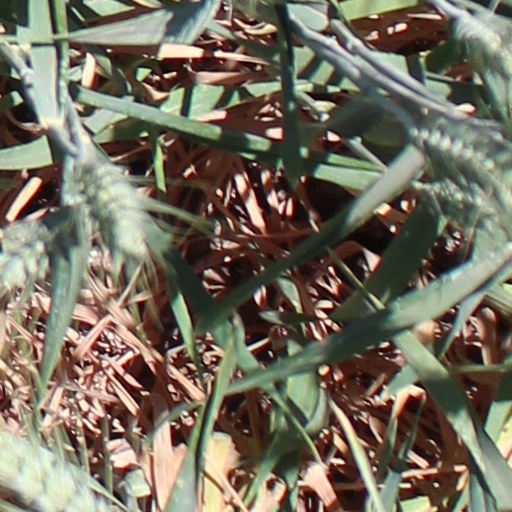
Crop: wheat